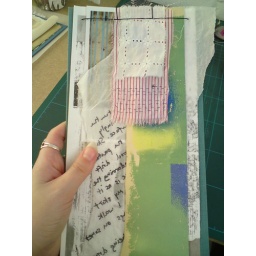
Adaptation of japanese stab binding - no front cover - back cover board bound in book cloth with end paper